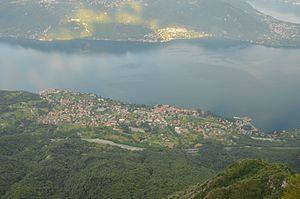
Lierna est une commune de la province de Lecco dans la région Lombardie en Italie, sur le Lac de Côme.